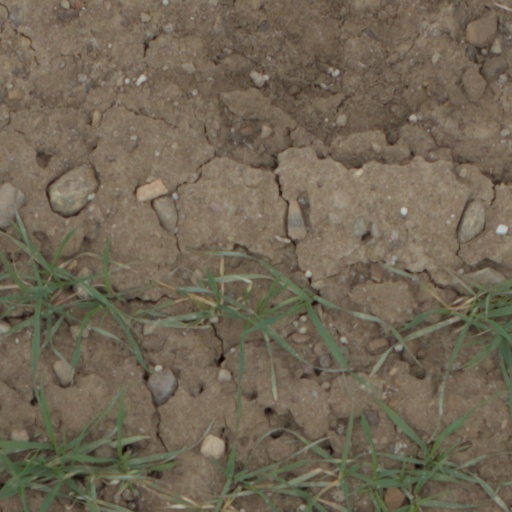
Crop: wheat